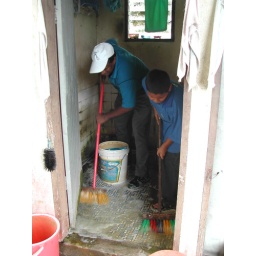
The plastic swash in toilet floor scrub